Malevolence (film series)

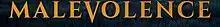
Official film series logo

The Malevolence film series consists of American slasher-horror crime films, written, directed, and produced by Stevan Mena. The series center around various groups of people who come into contact with a serial killer named Martin Bristol, who was kidnapped as a child and raised in an abusive upbringing by a murderer named Graham Sutter. The series explores the investigations surrounding his crime scenes, and attempts made by law enforcement to put an end to his murderous pattern.